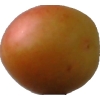
Label: cherry_wax